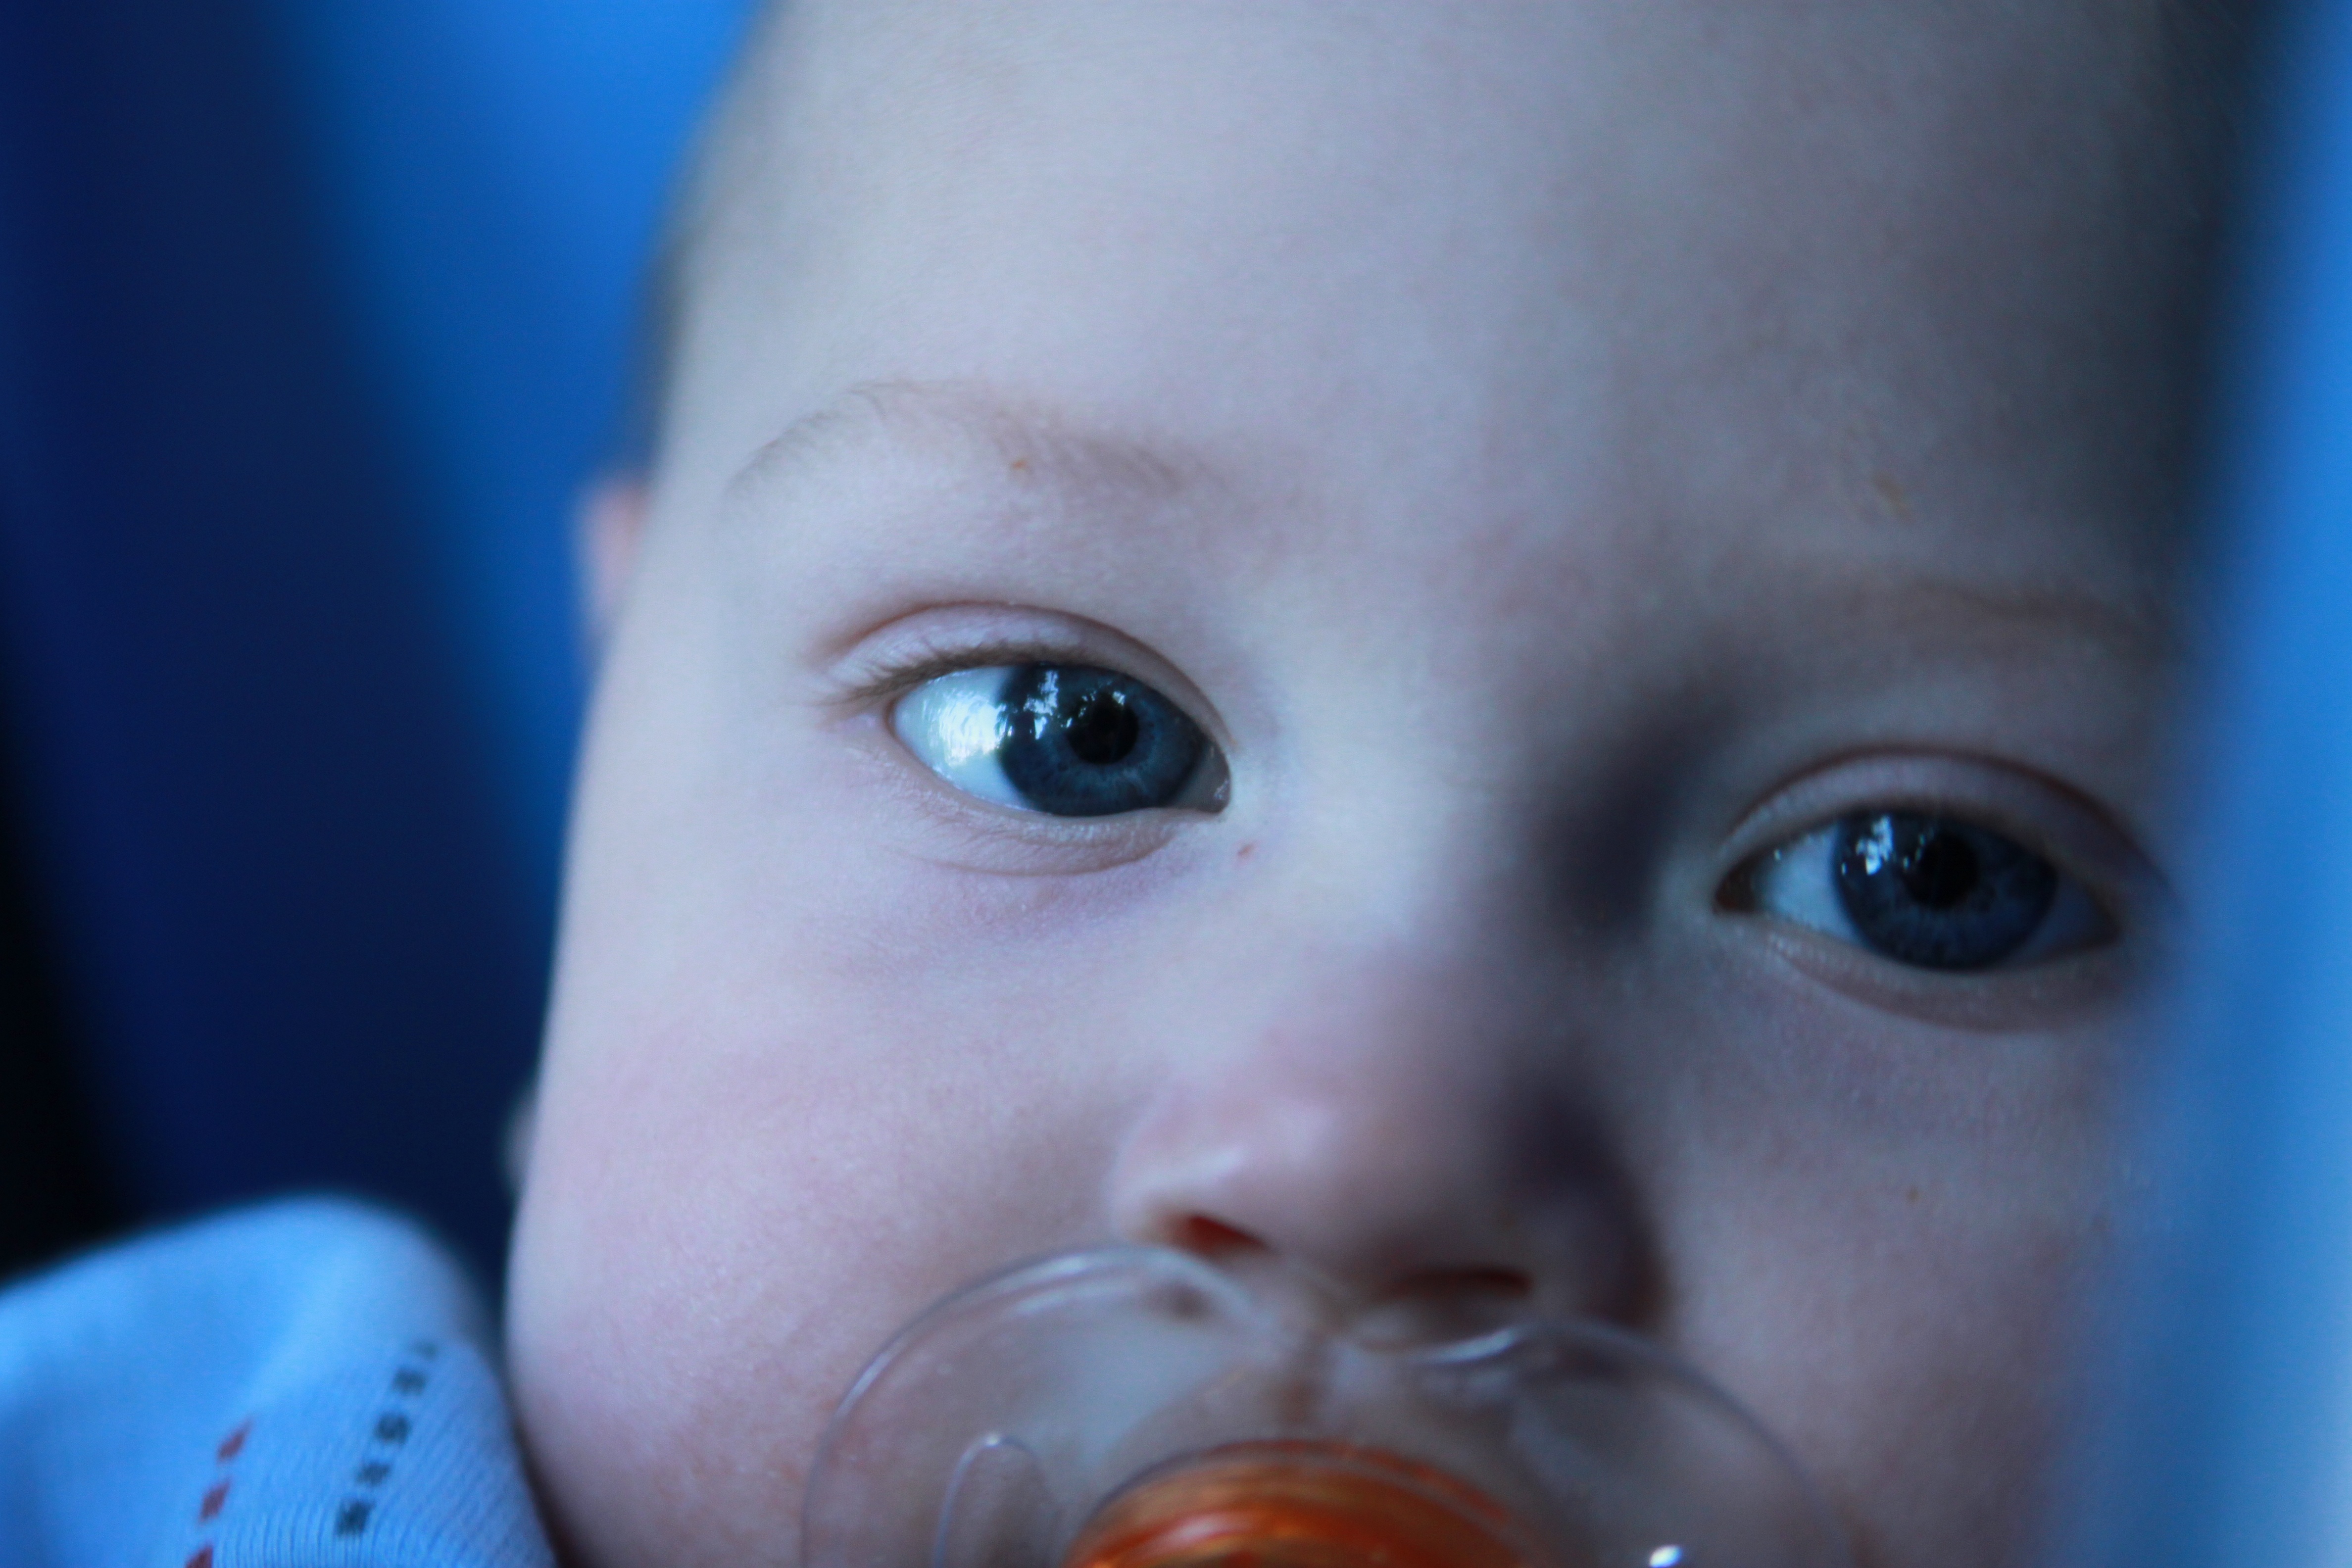
person, girl, photography, sweet, boy, kid, cute, portrait, child, blue, baby, facial expression, smile, mouth, close up, human body, face, family, kids, nose, infant, toddler, eye, head, skin, organ, emotion, babe, photographing children, small child, nicely, a cute baby, portrait photography